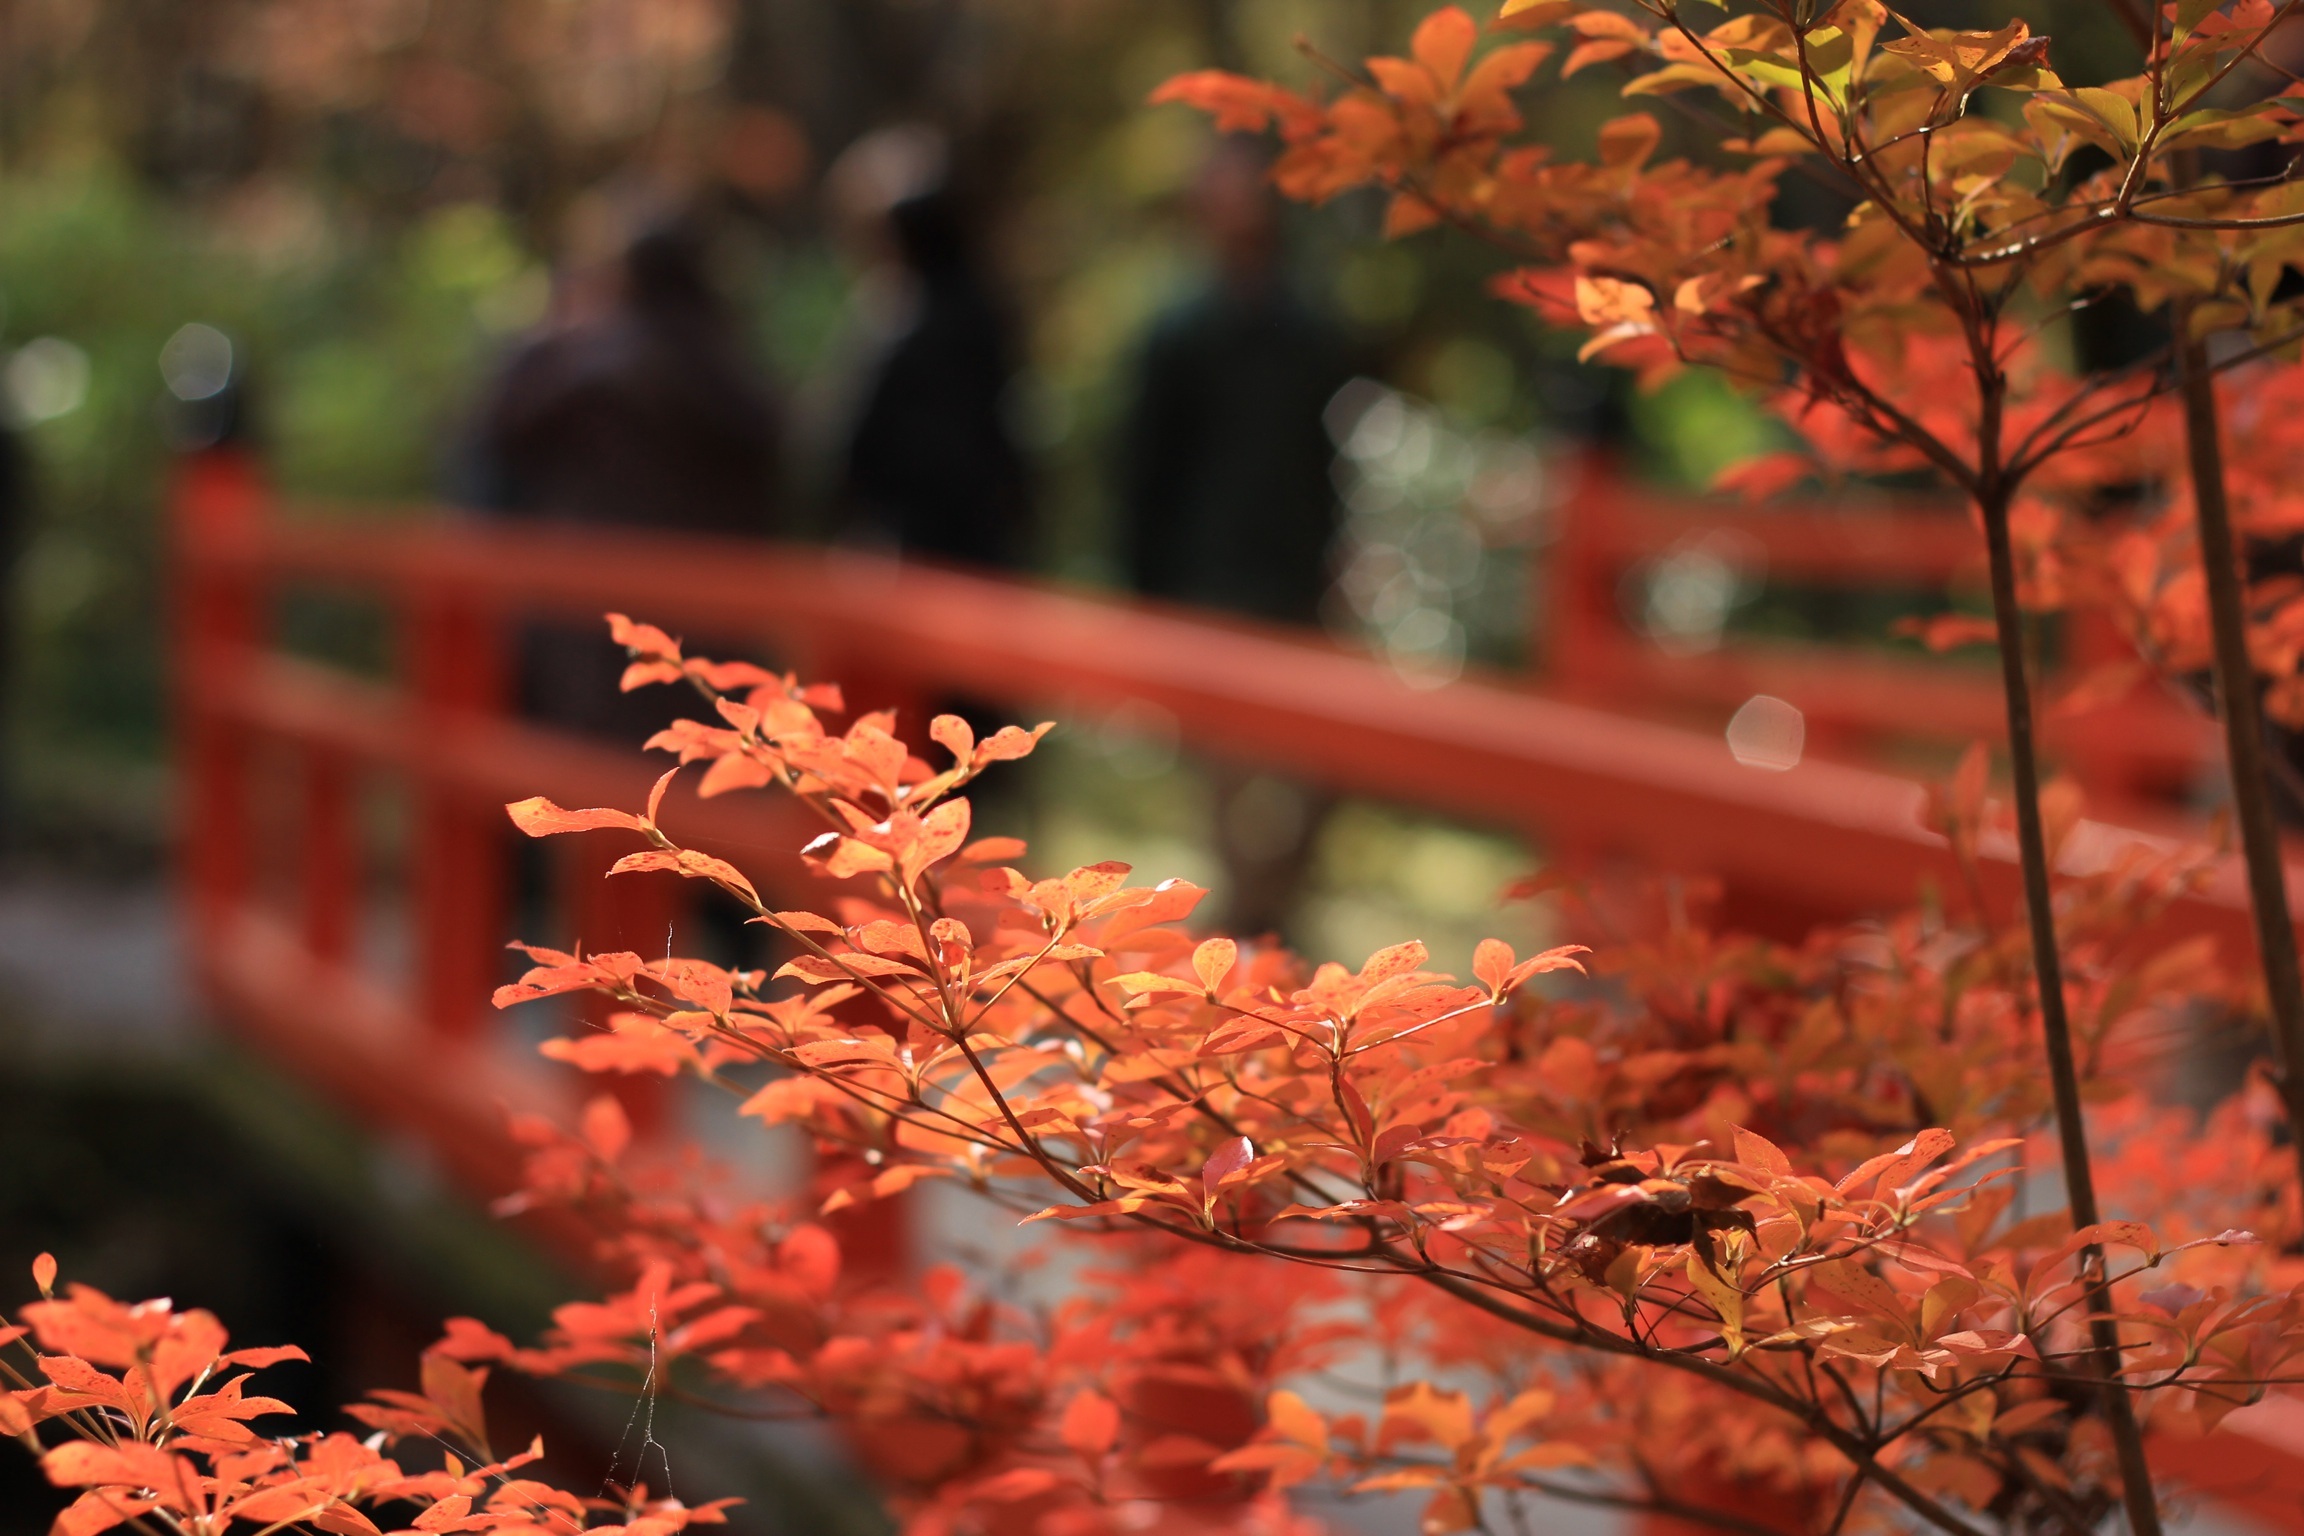
tree, nature, branch, blossom, plant, sunlight, leaf, flower, spring, red, autumn, botany, flora, season, maple, maple tree, maple leaf, redbridge, shrub, deciduous, autumnal leaves, macro photography, flowering plant, woody plant, land plant